French Spaniel

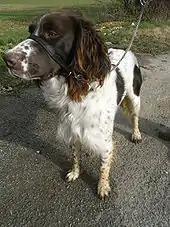
A brown and white French Spaniel.

The French Spaniel is one of the two tallest spaniel breeds, being taller than the English Springer Spaniel. Males can range in height from , and females are about an inch shorter. Dogs can range in weight from .